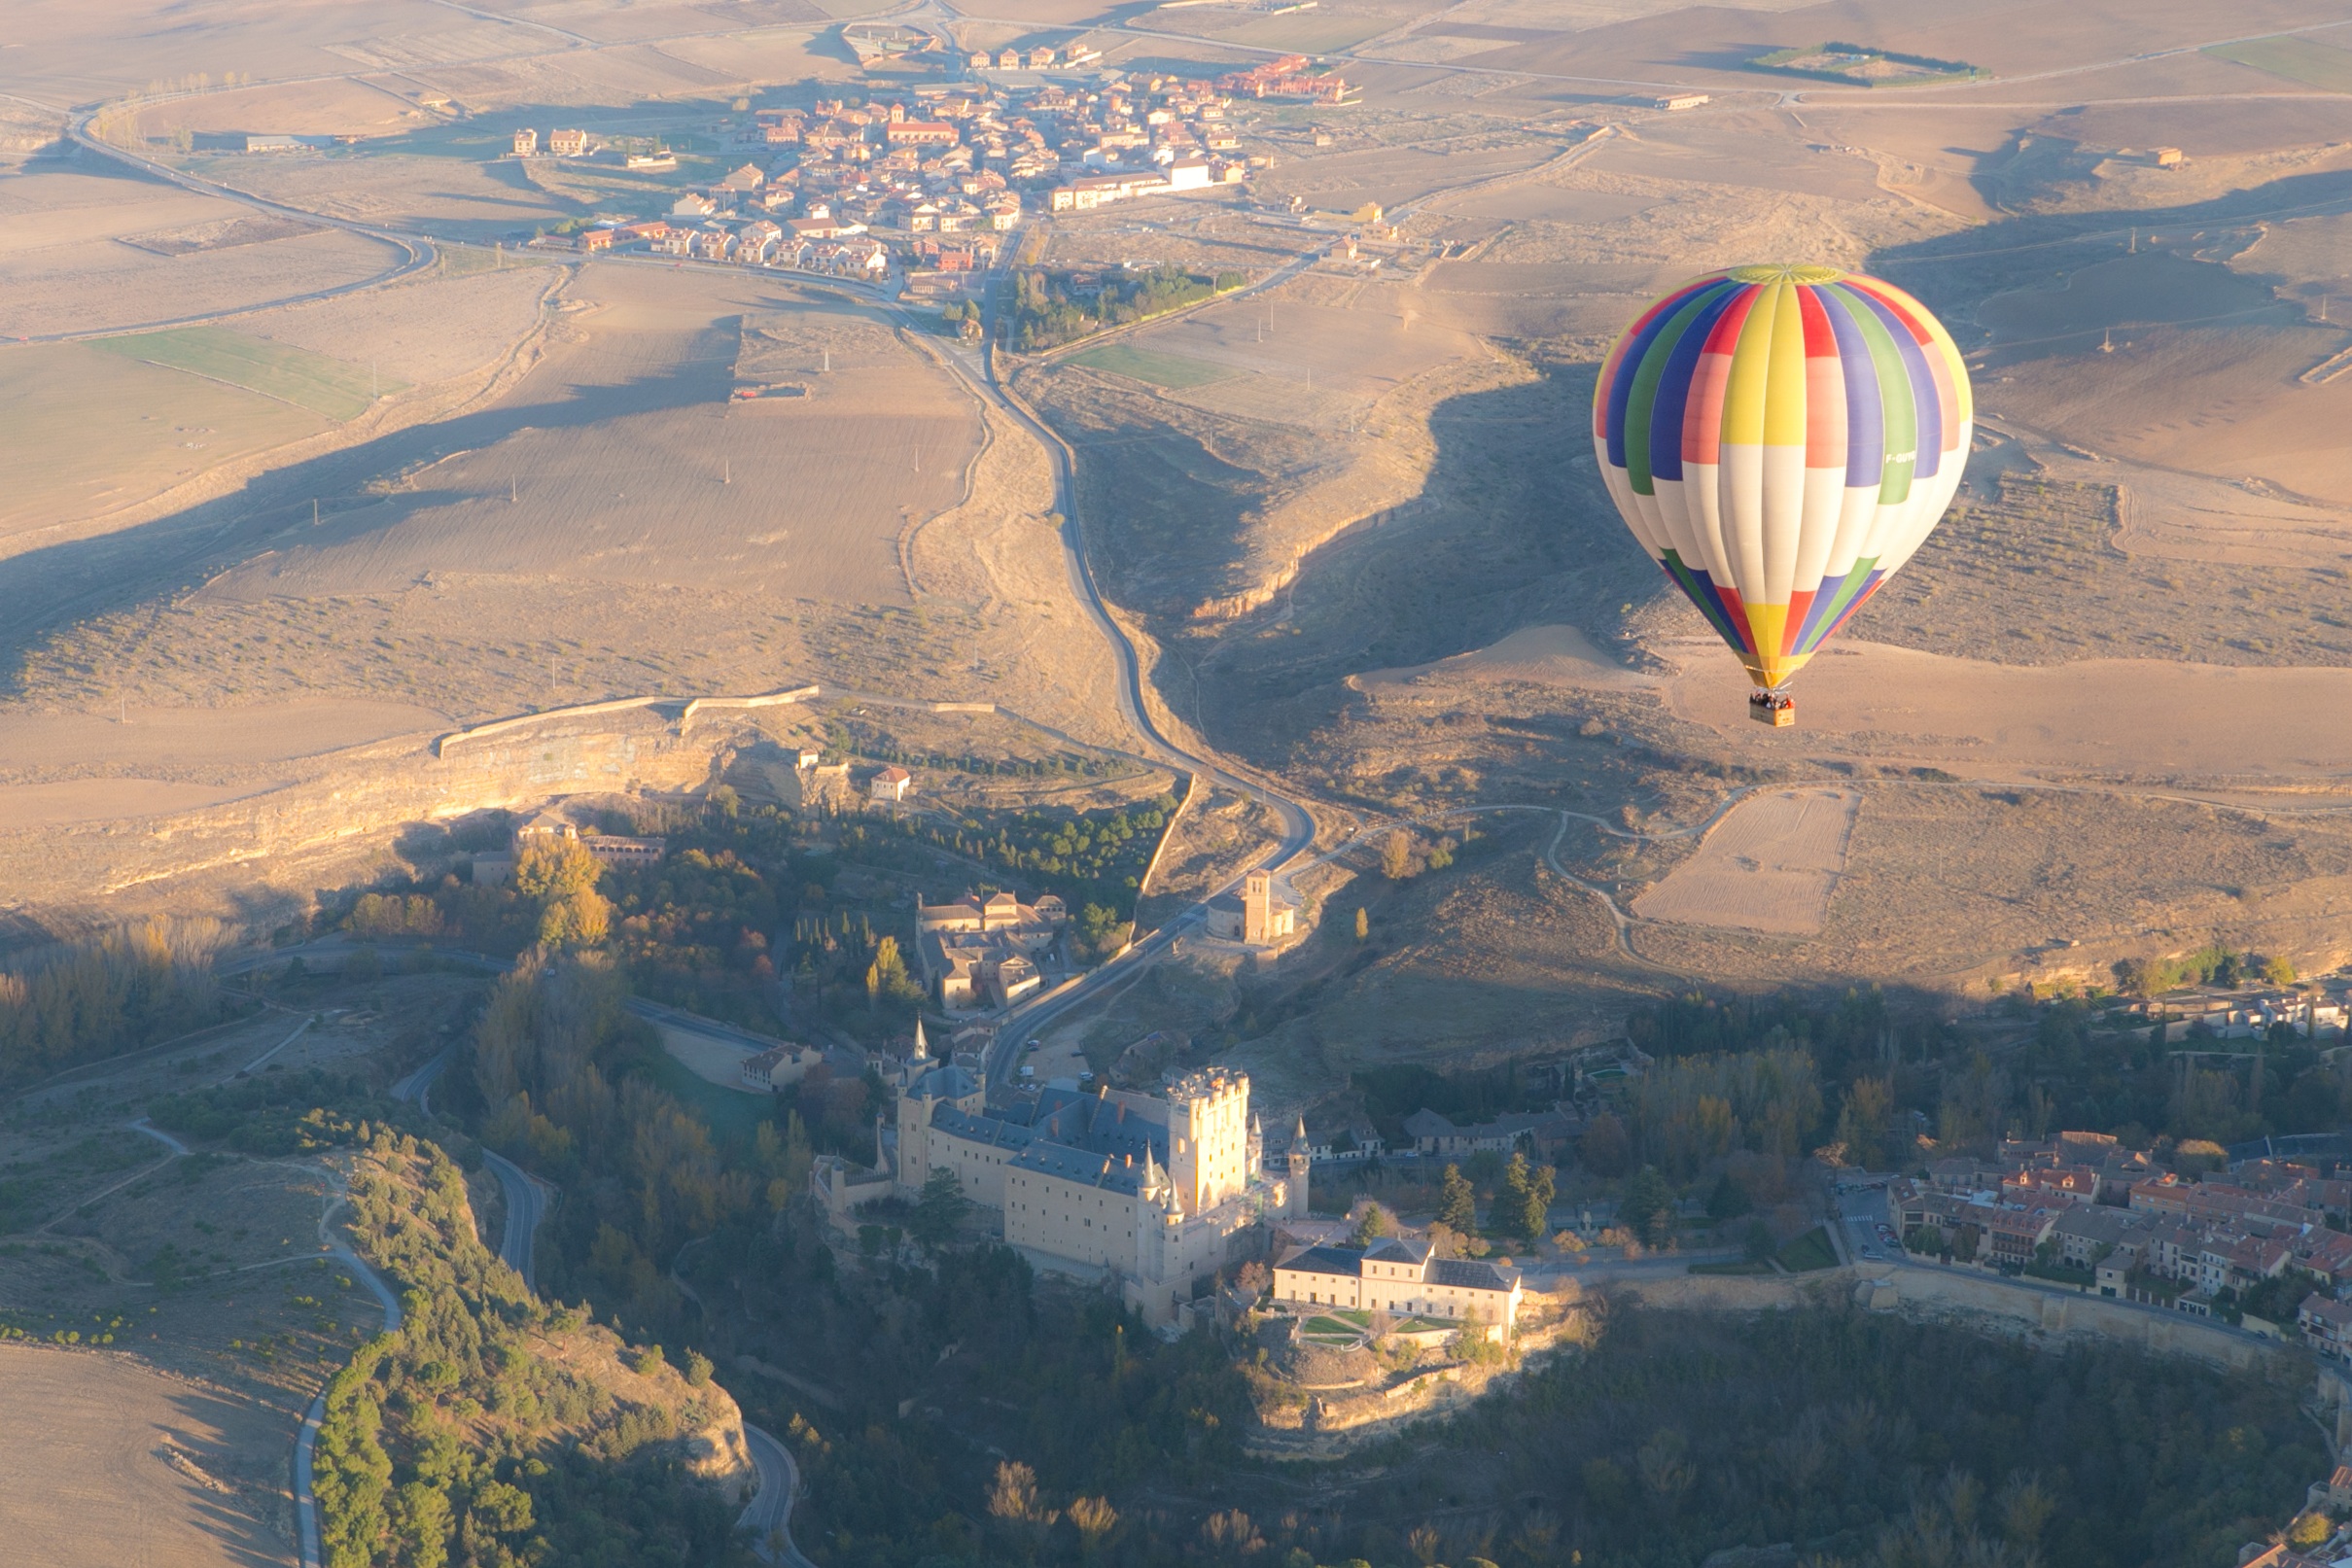
mountain, hot air balloon, aircraft, reflection, vehicle, flight, extreme sport, paragliding, air sports, hot air ballooning, aerial photography, atmosphere of earth